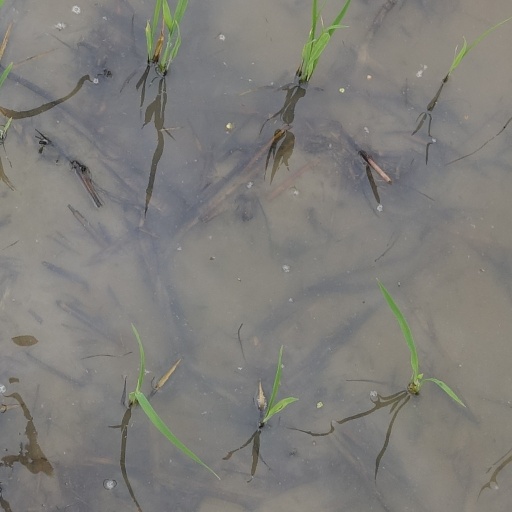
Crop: rice